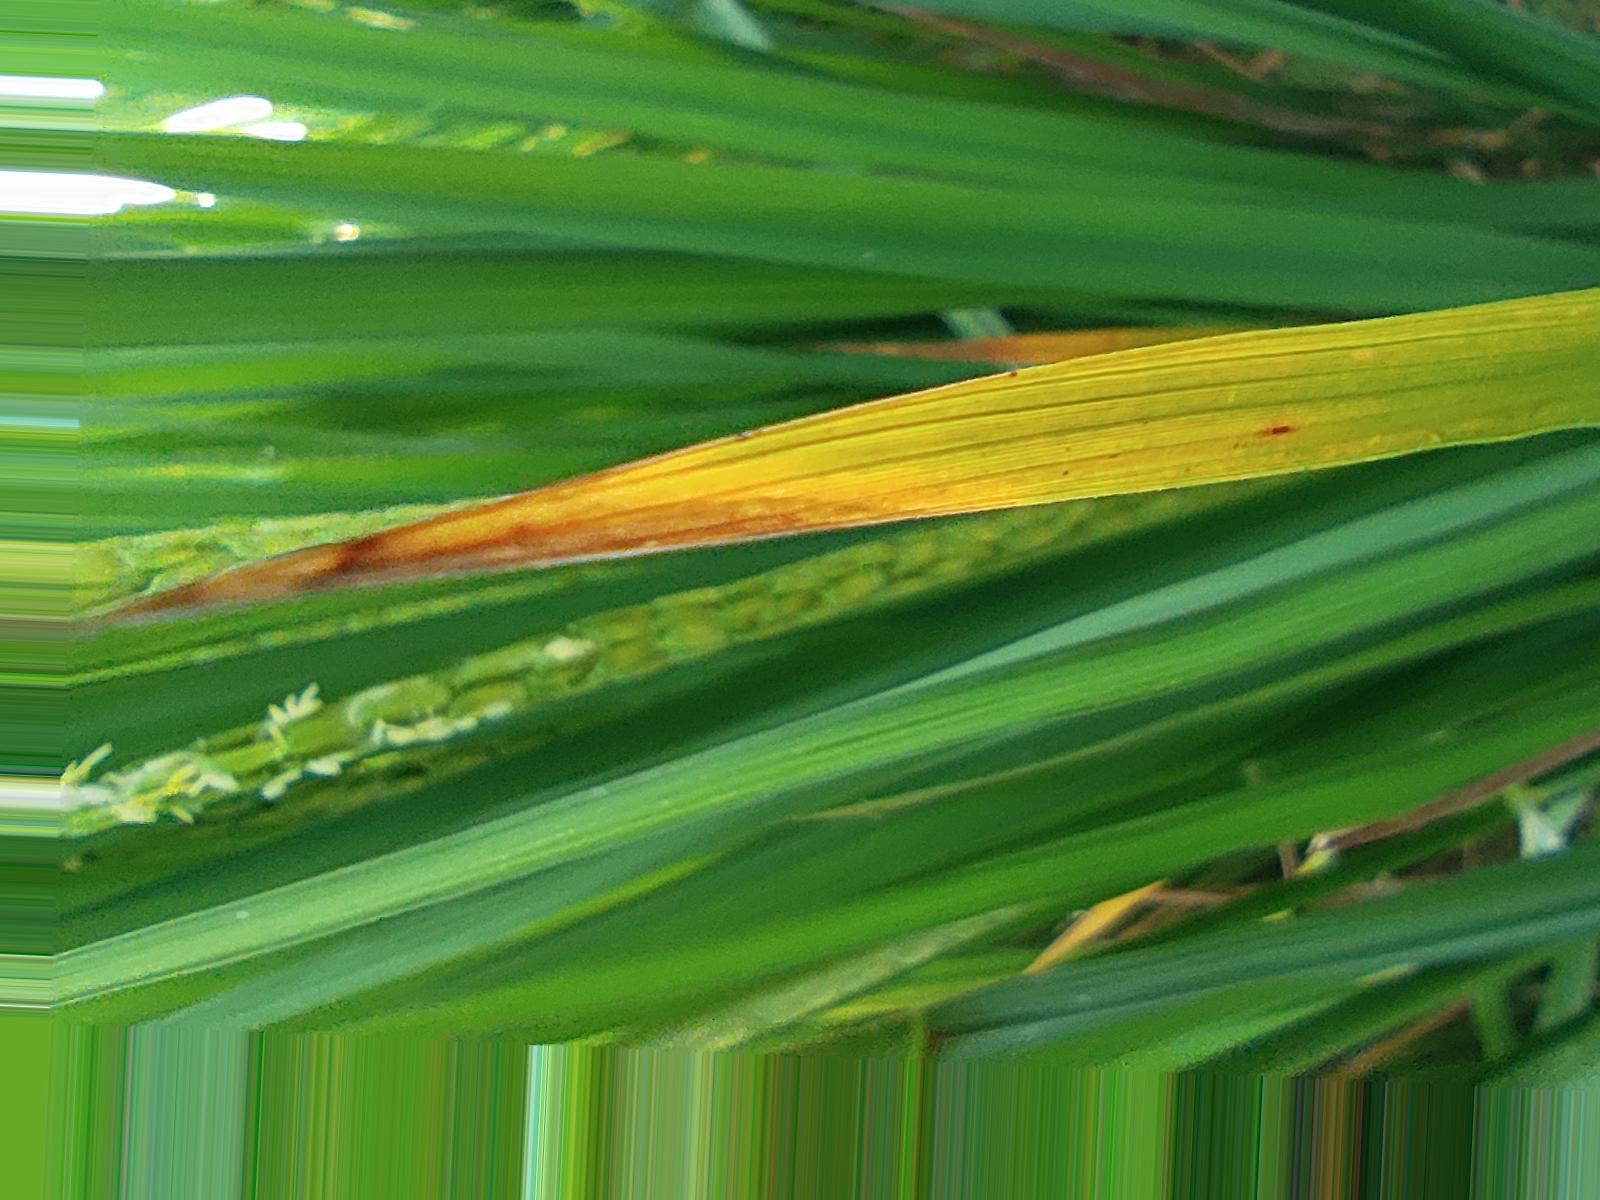
Nhãn: Bệnh Cháy lá ( Leaf scald )